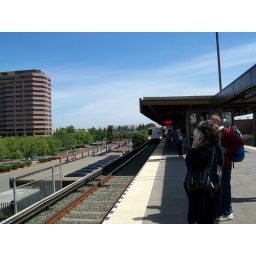
train station near home